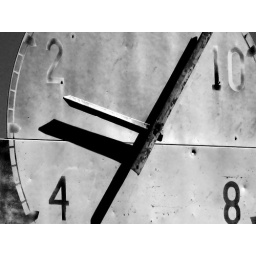
time clock at an abandoned football field in peyote texas